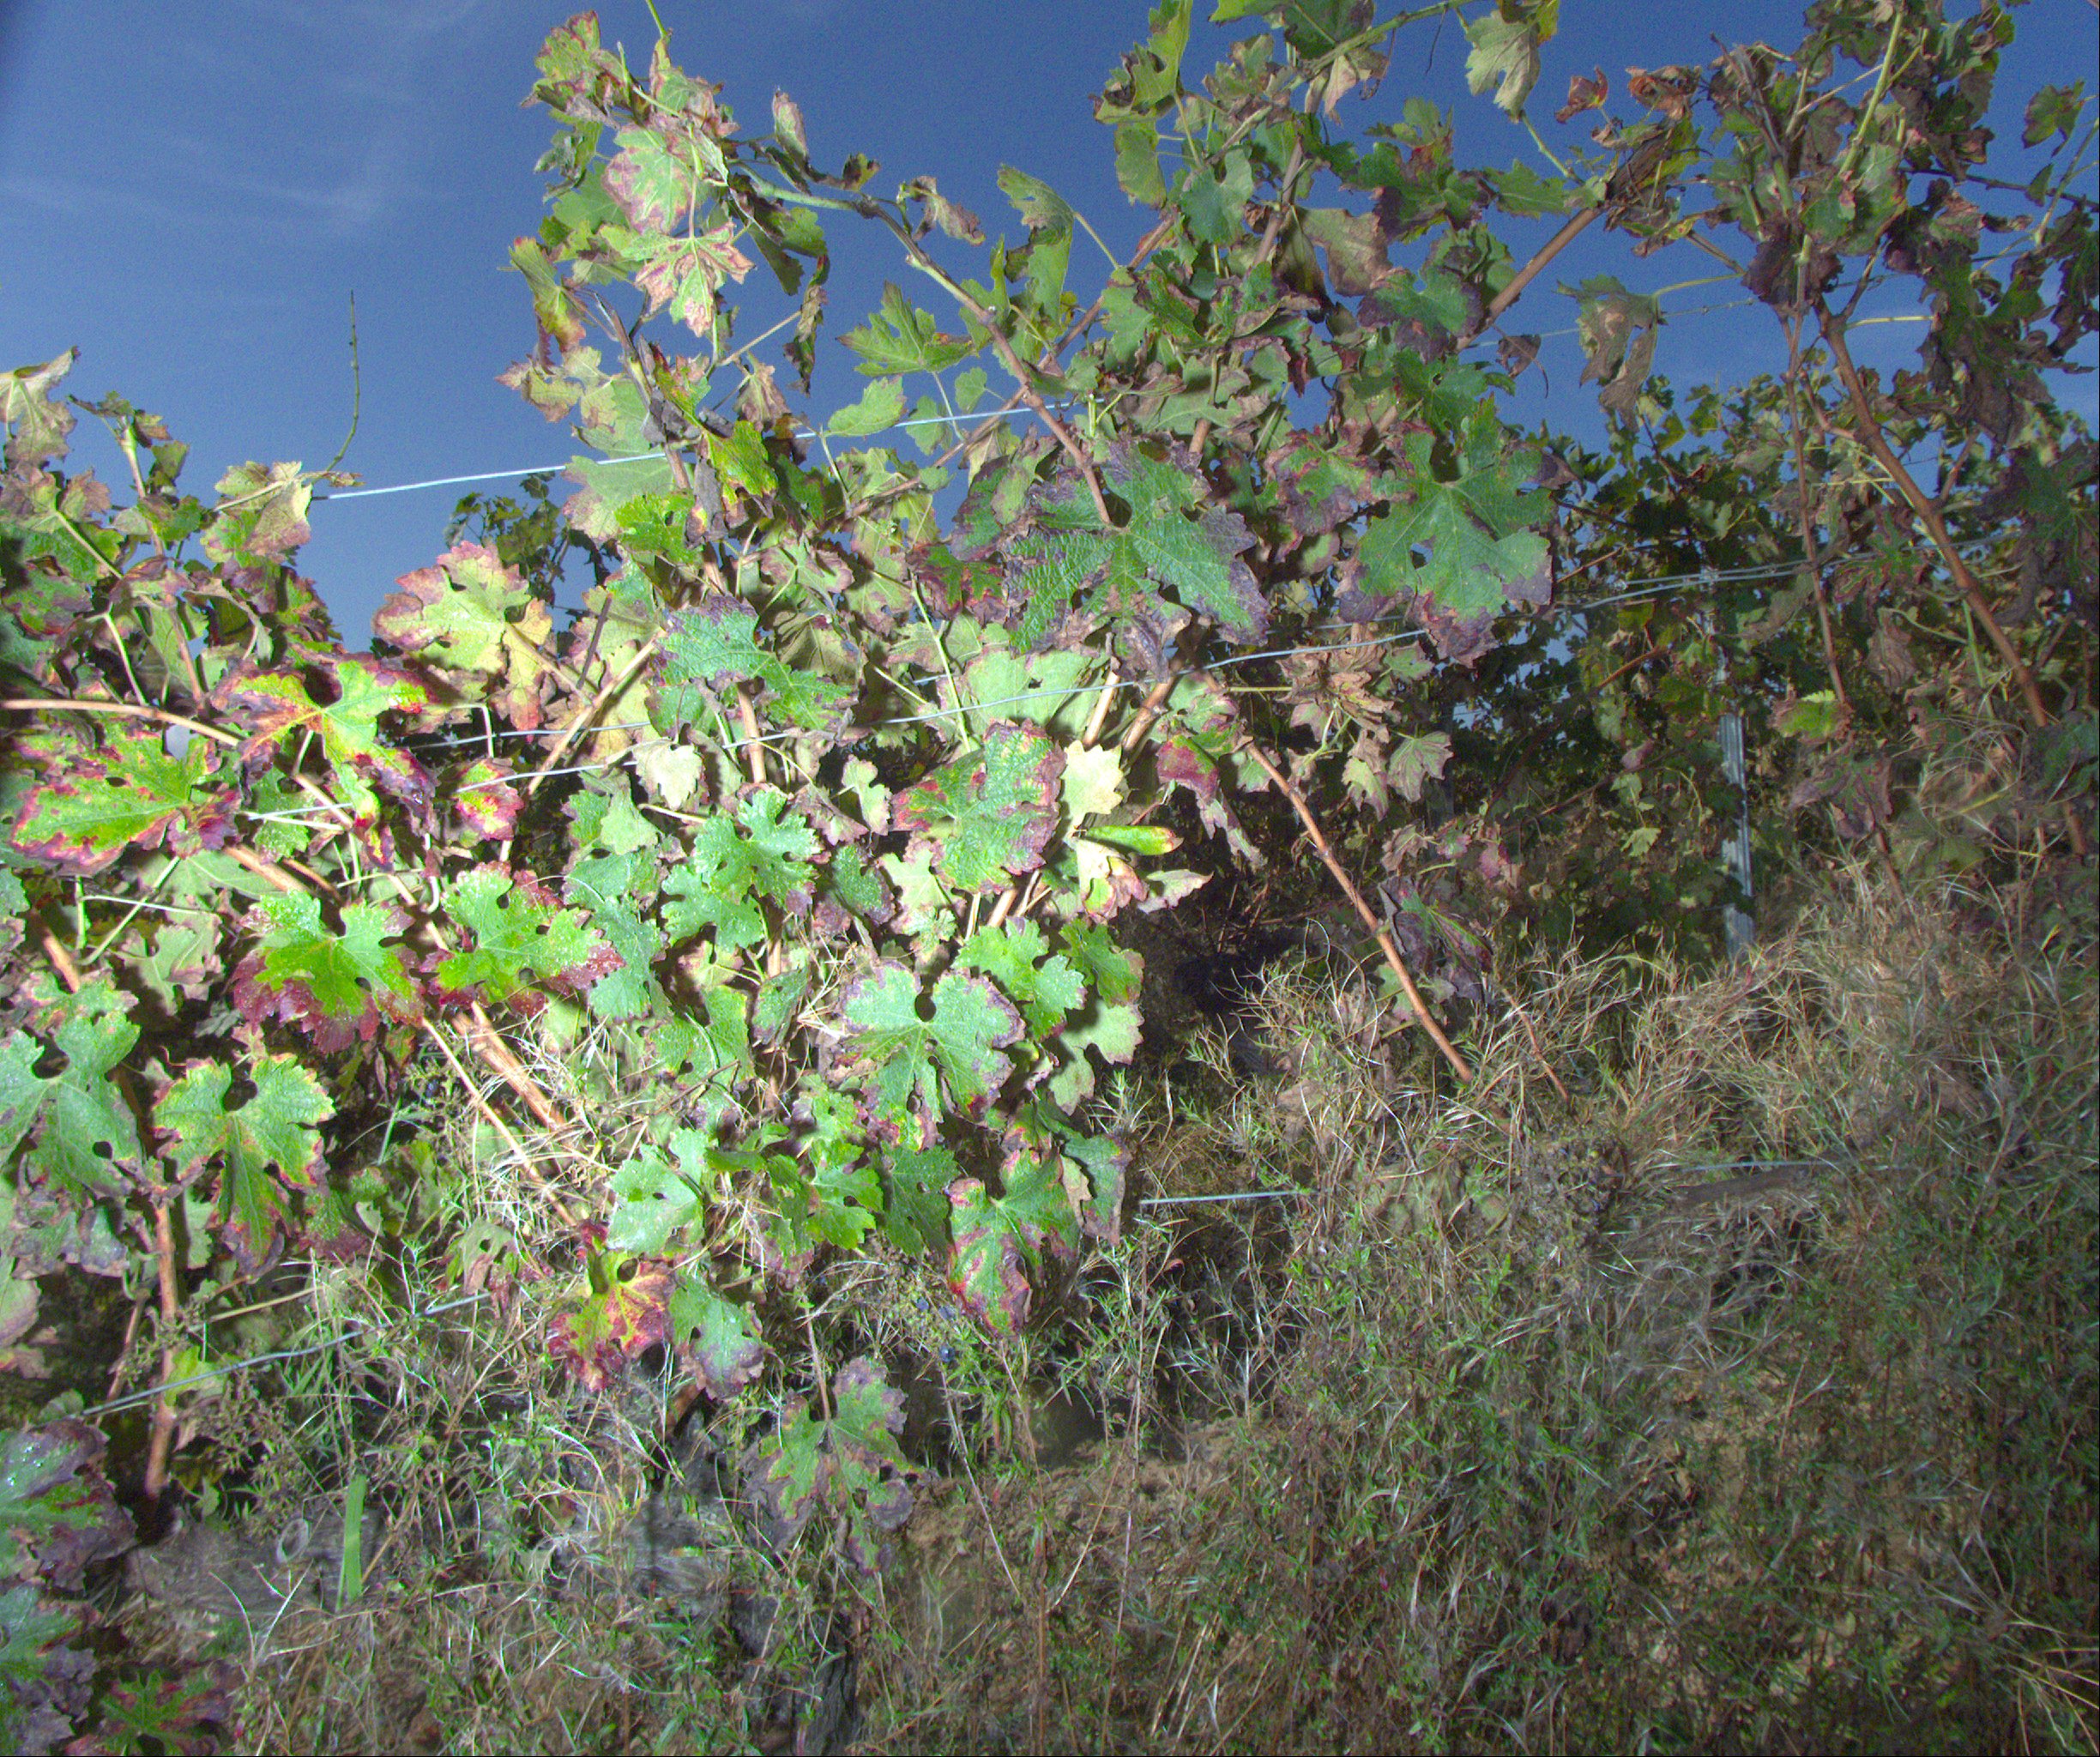
Grape variety: cabernet-sauvignon
Disease: esca